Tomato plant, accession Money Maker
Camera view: bottom (45 deg); turntable rotation: 240 degrees
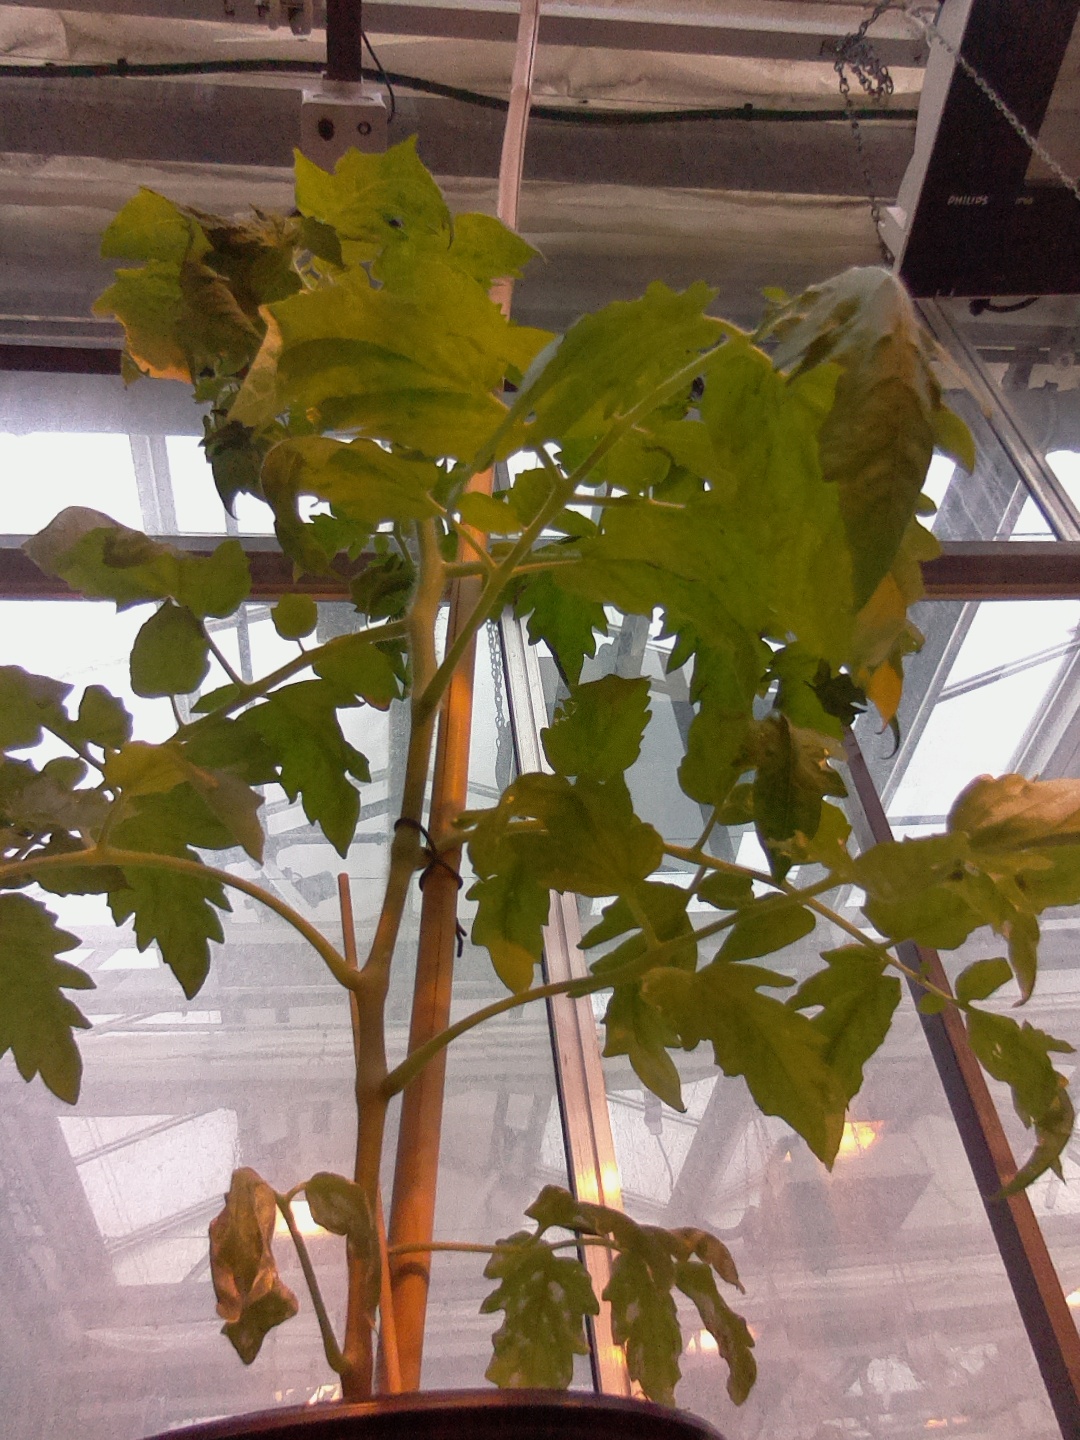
BBCH growth stage 52: 2 inflorescences visible